Stan Laurel

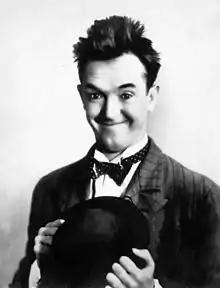
Laurel

Stan Laurel (born Arthur Stanley Jefferson; 16 June 1890 – 23 February 1965) was an English comic actor, director and writer who was in the comedy duo Laurel and Hardy. He appeared with his comedy partner Oliver Hardy in 107 short films, feature films and cameo roles.